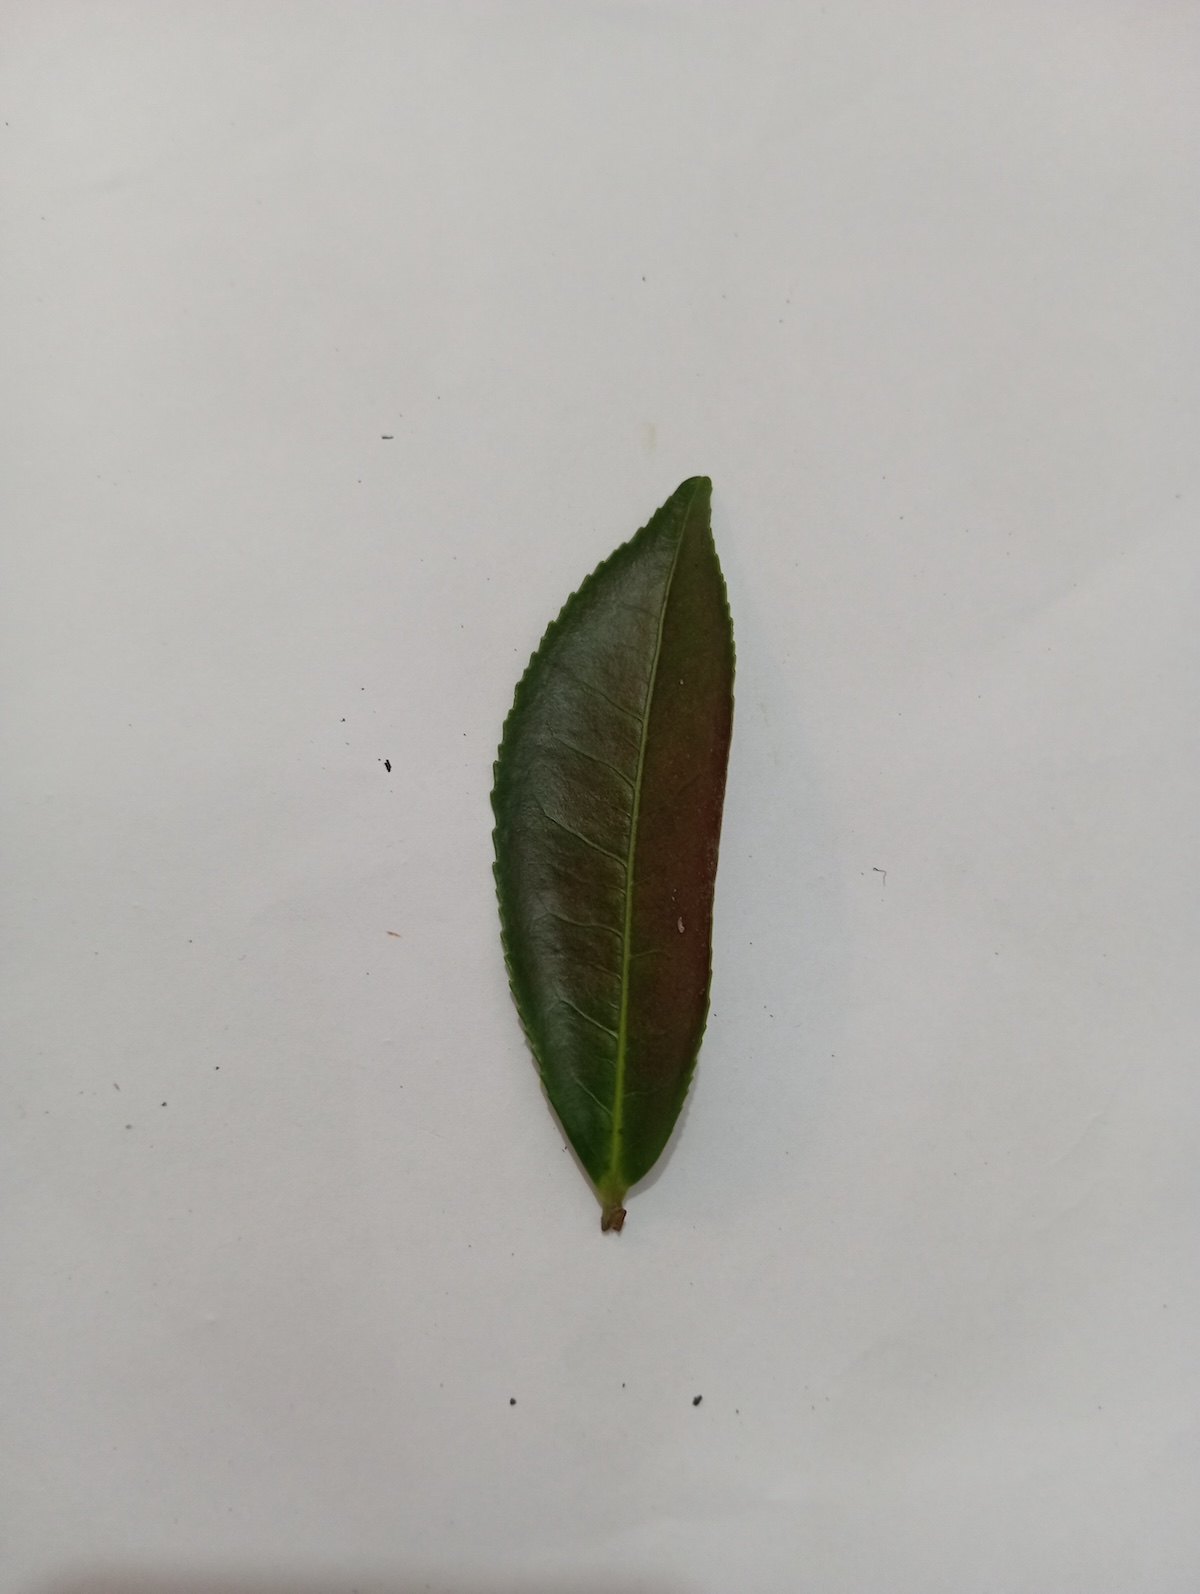
Label: Red spider